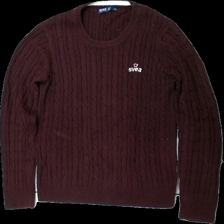
View: front
Type: Sweater
Category: Men
Brand: Svea
Colors: Brown, White
Material: 100% cotton
Pattern: Logo print
Cut: Regular
Size: L
Season: All
Holes: Major
Damage location: bottom center
Damage 2 location: middle right
Damage 3: hål
Damage 3 location: bottom left
Price range: <50
Recommended usage: Export
Description: brun pull-over med logga fram, lätt nopprig och hål bak